Alexander Manufacturing Company Mill Village Historic District

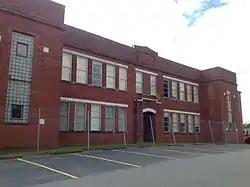
Former Alexander School

Alexander Manufacturing Company Mill Village Historic District is a national historic district located at Forest City, Rutherford County, North Carolina, United States. It encompasses 87 contributing buildings in a predominantly residential section of Forest City developed by the Alexander Manufacturing Company. The mill village developed after 1918, and includes notable examples of Colonial Revival and Bungalow / American Craftsman style architecture. Landscape architect Earle Sumner Draper planned the curvilinear village plan. Notable buildings include the Alexander Manufacturing Company mill complex, former Alexander School, and Alexander Baptist Church.